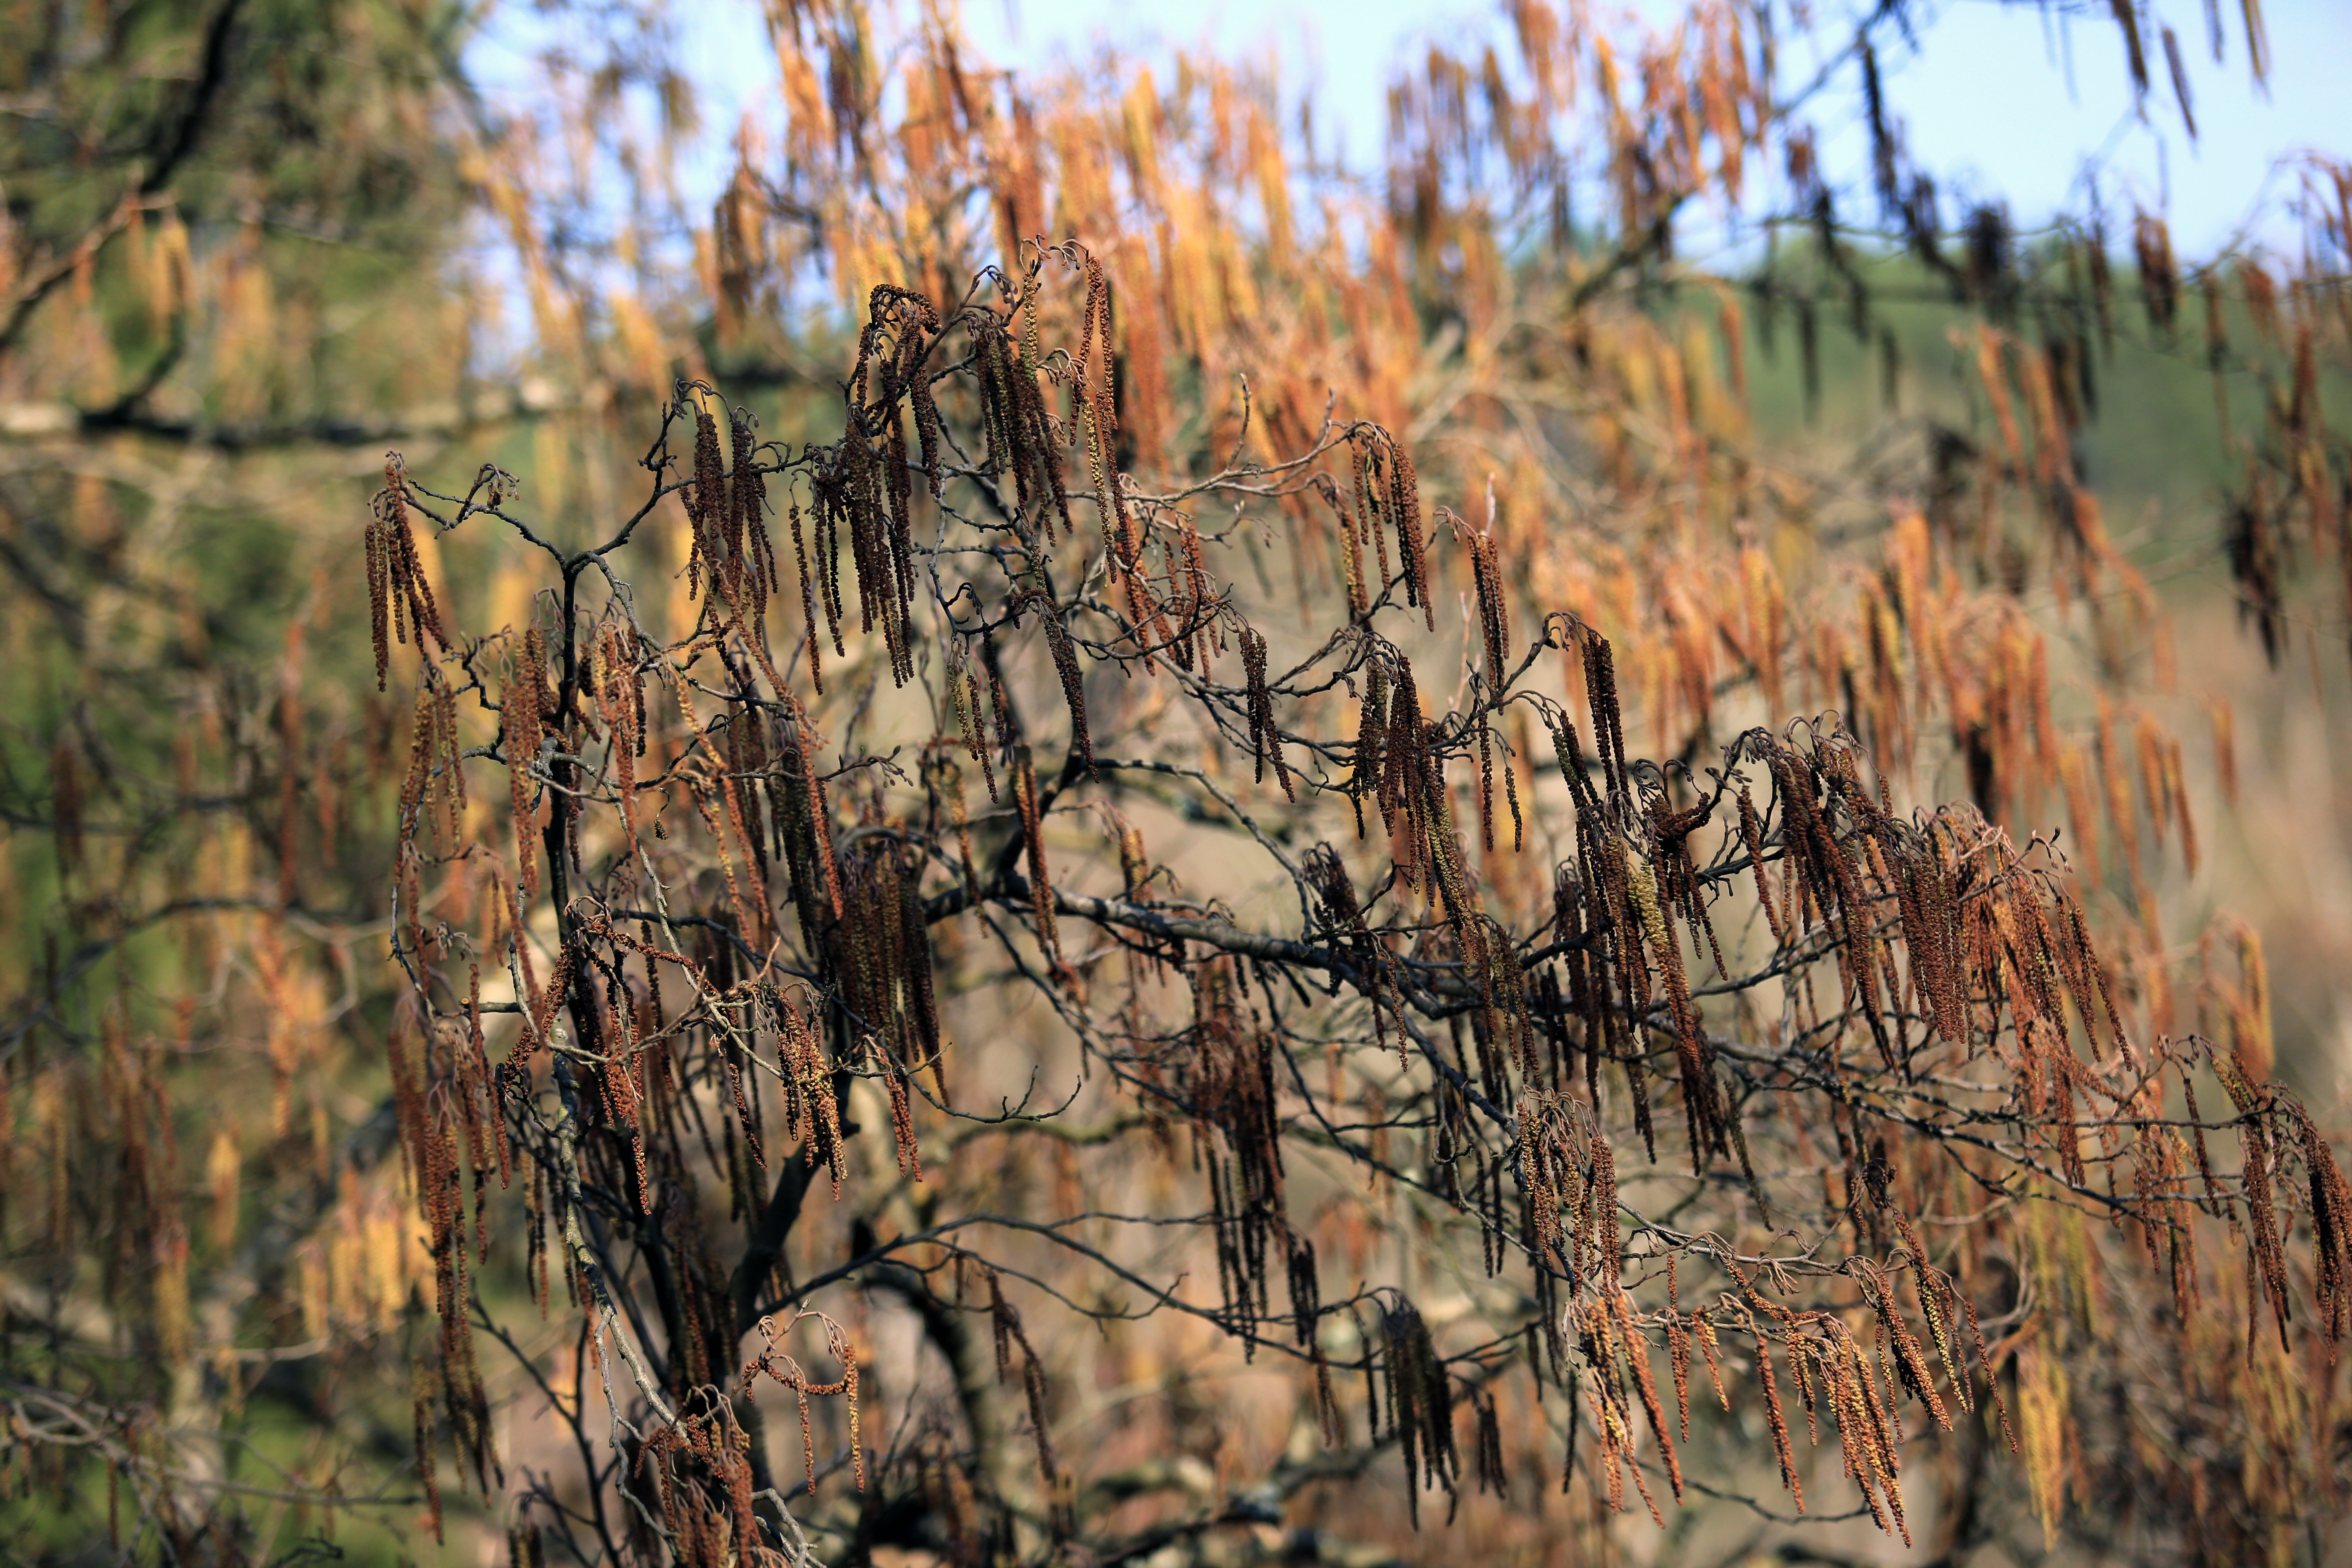
tree, nature, forest, grass, wilderness, branch, plant, prairie, leaf, flower, france, wildlife, europe, autumn, canon, flora, season, savanna, midi, hiver, branches, wetland, lumiere, arbres, woodland, isasza, southfrance, sdfrankreich, zuidfrankrijk, mditerrane, languedocroussillon, gard, exterieur, chatons, gardon, saison, pollens, repisylve, habitat, ecosystem, natural environment, grass family, woody plant, land plant